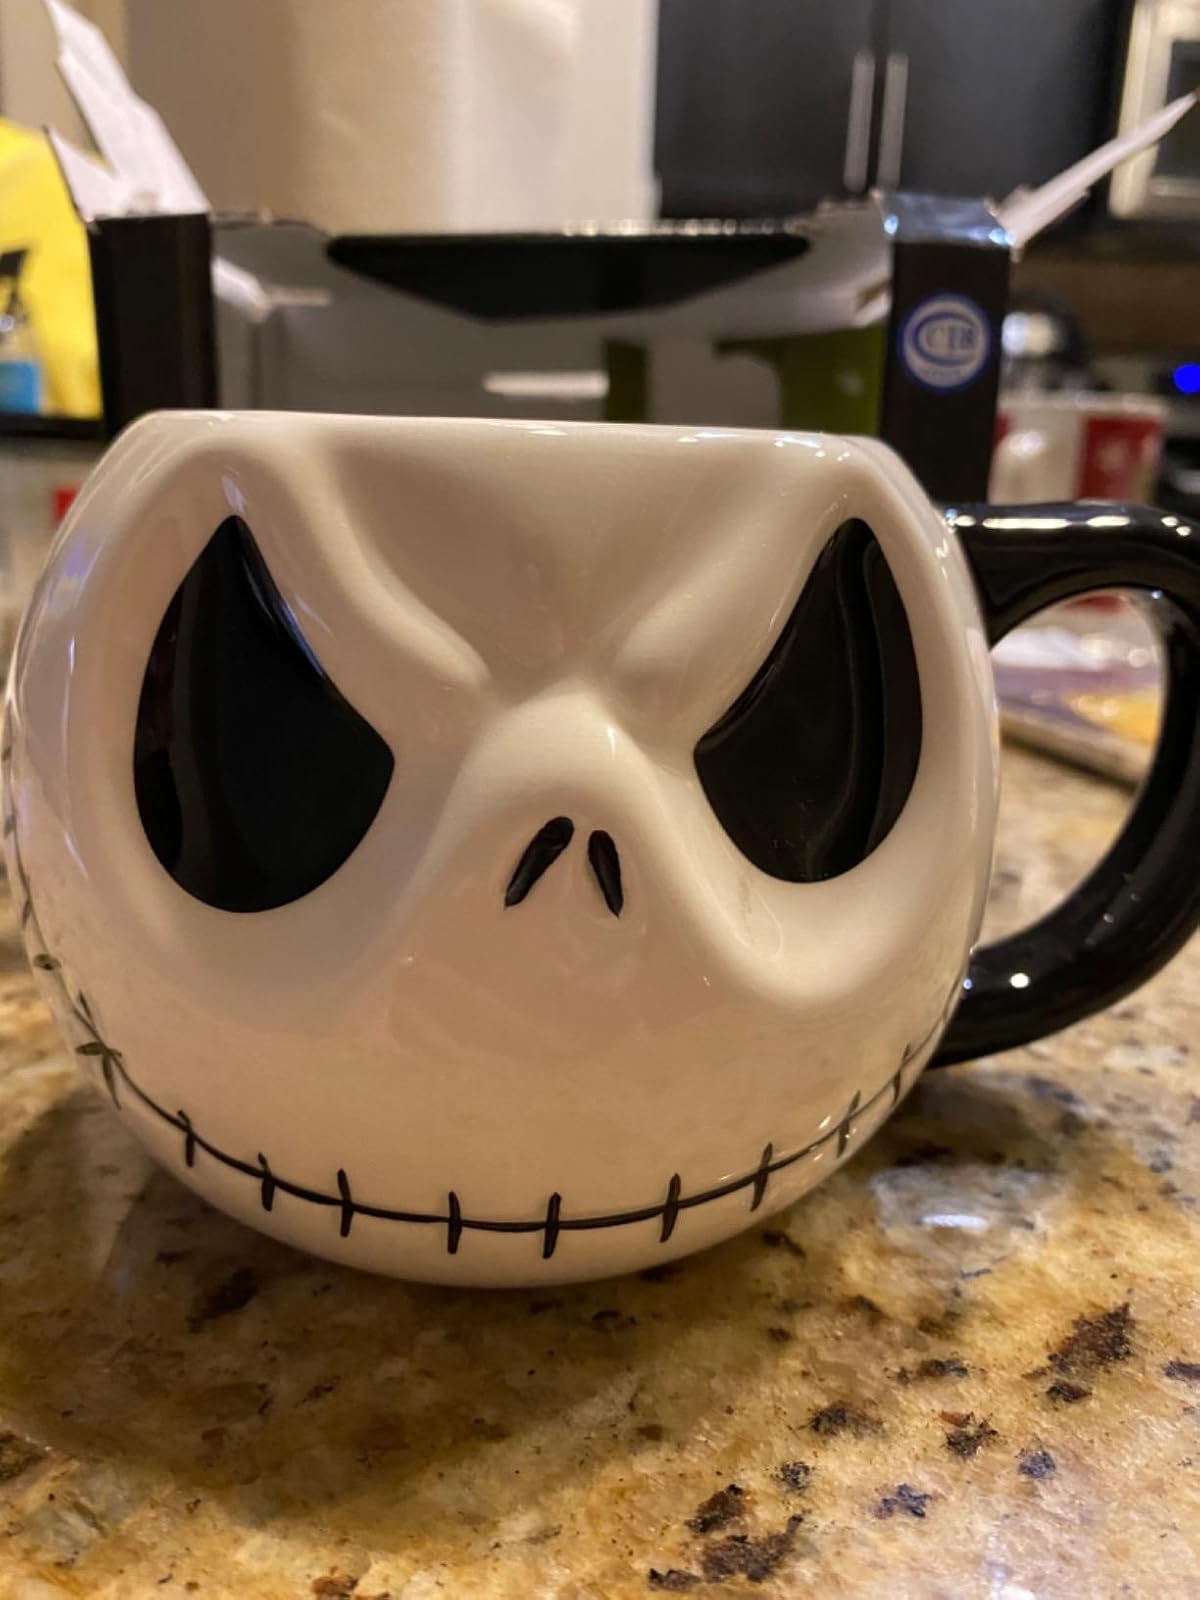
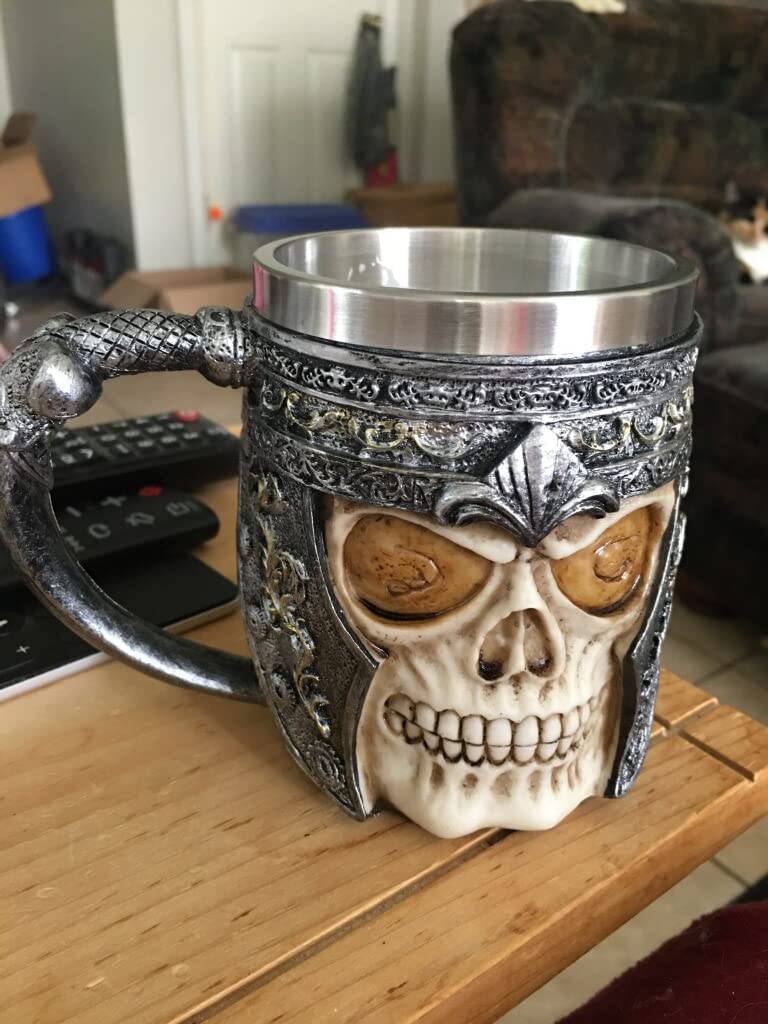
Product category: items_mug
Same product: no